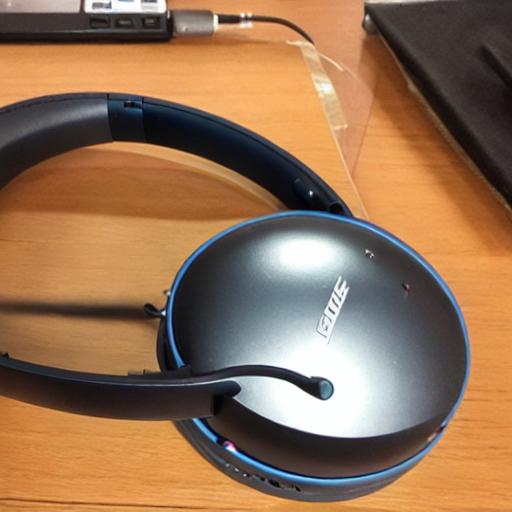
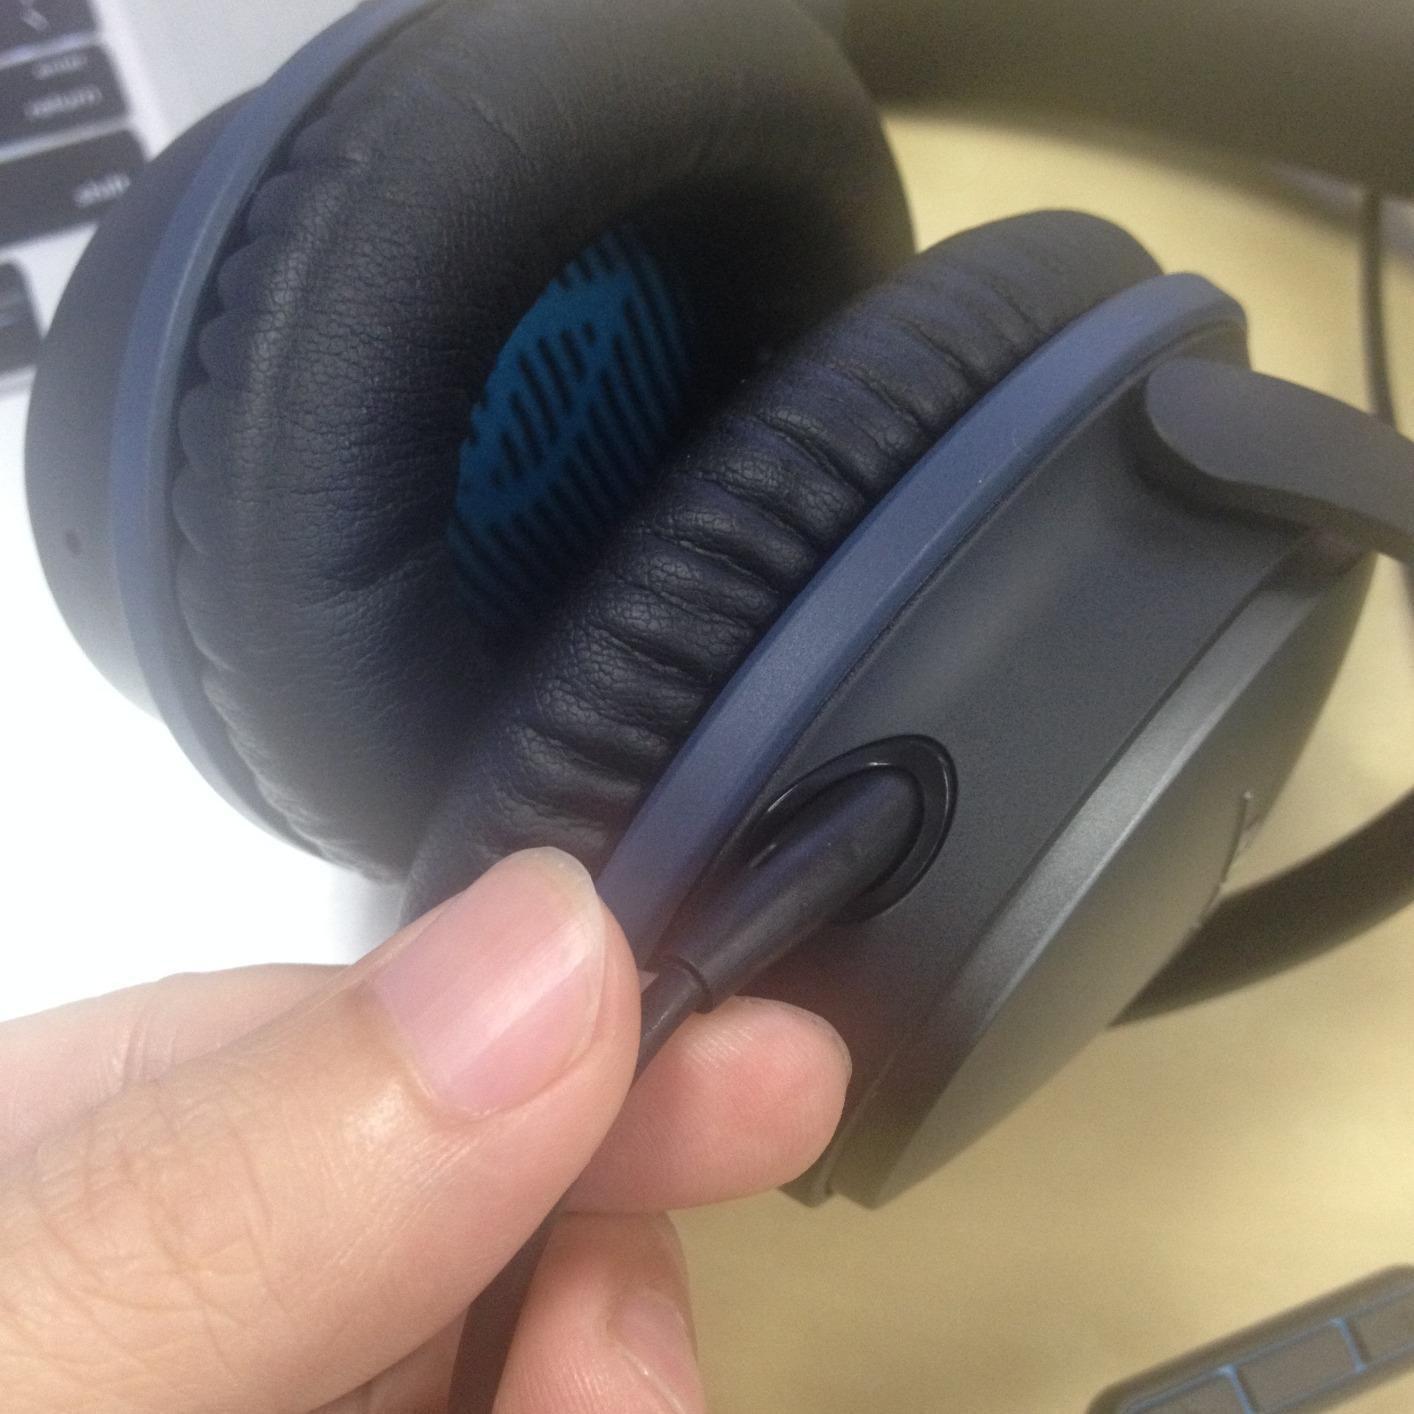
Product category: headphones
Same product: no